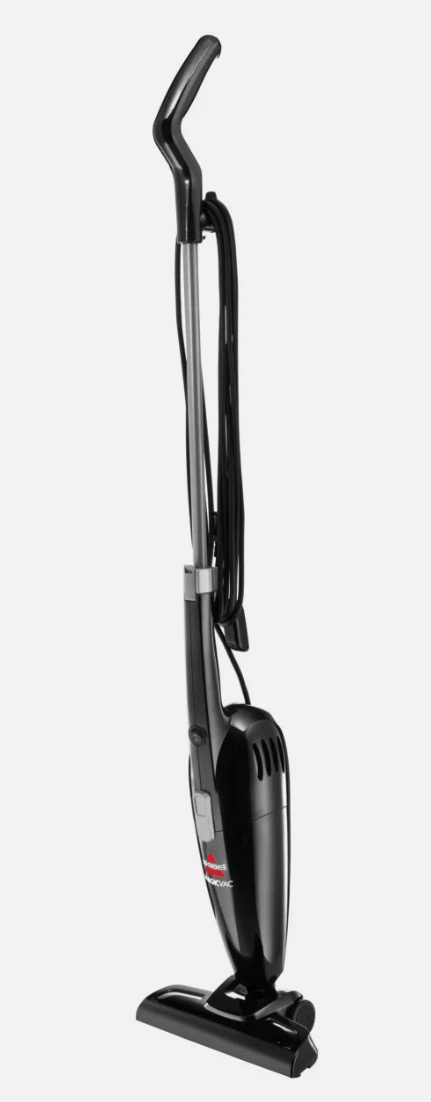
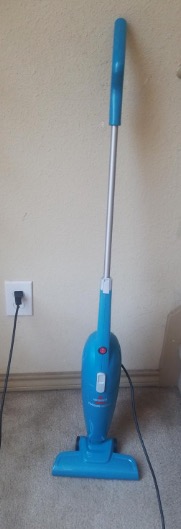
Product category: items_vacuum
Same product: no